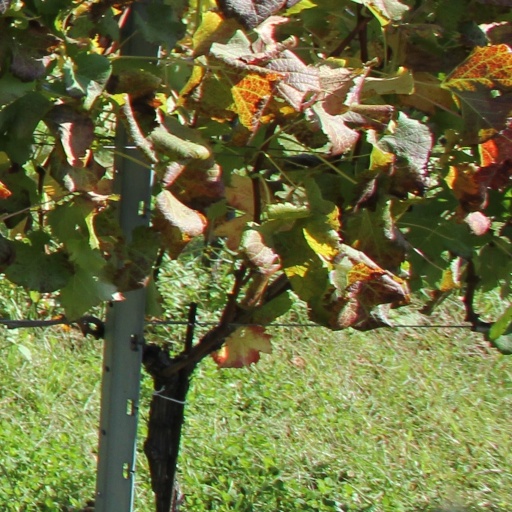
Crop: grape